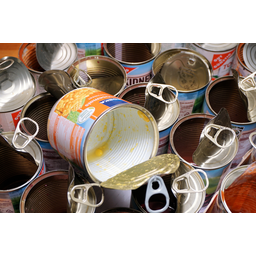
Label: metal